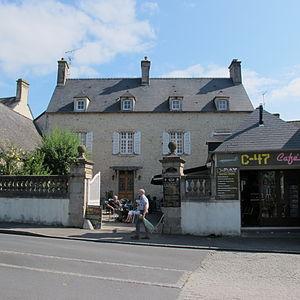
Le 6 juin 1944, à minuit 30, le parachutiste Cliff tombe dans le jardin de cette maison qui donne sur la place de l'église ou loge un officier allemand.
Sainte-Mère-Église est une ancienne commune française, chef-lieu de canton du département de la Manche, dans la région Normandie, peuplée de 1 597 habitants.